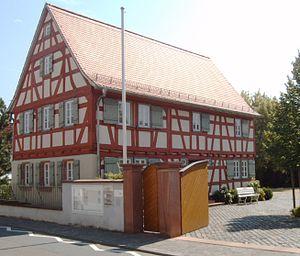
Georg Büchner est un écrivain, dramaturge, révolutionnaire, médecin et scientifique allemand. Malgré la taille modeste de son œuvre — essentiellement trois pièces de théâtre, une nouvelle et un tract —, il est devenu tardivement l'une des figures marquantes de la littérature allemande du XIXᵉ siècle, surtout grâce à ses drames La Mort de Danton et Woyzeck.